Describe the emotion expressed in this image:  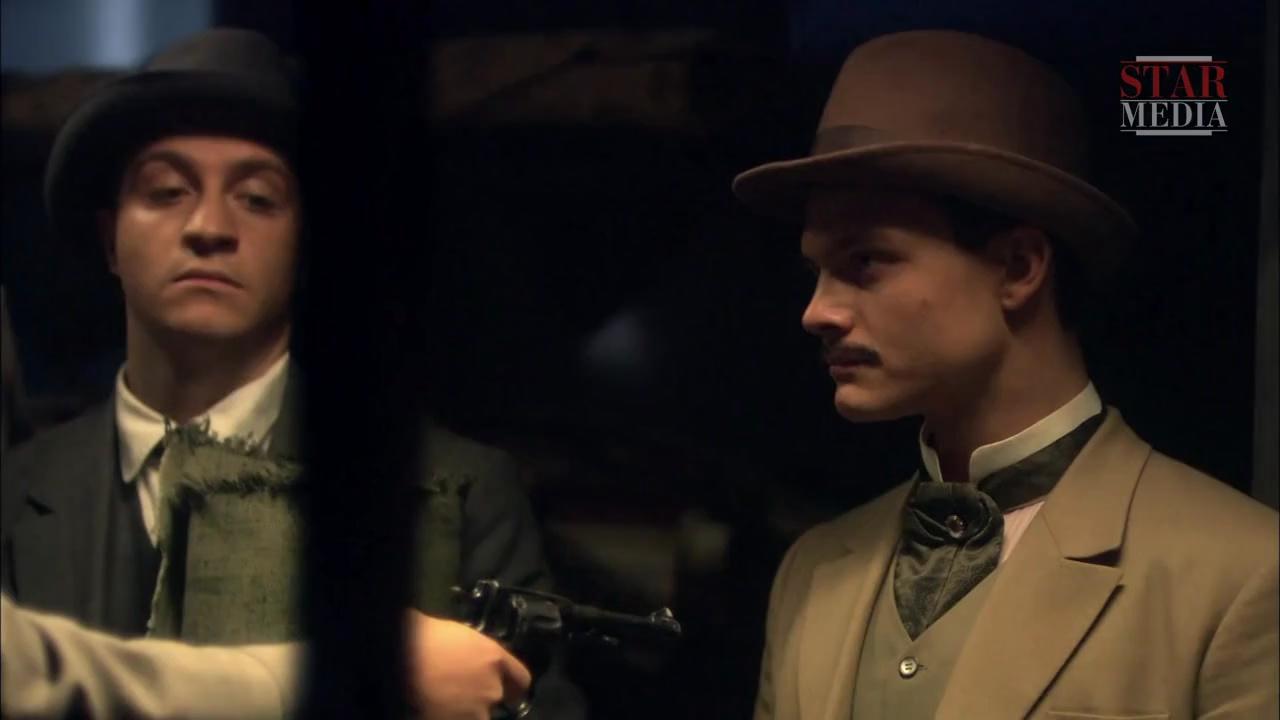
This person displays Pain, valence and arousal with low intensity.